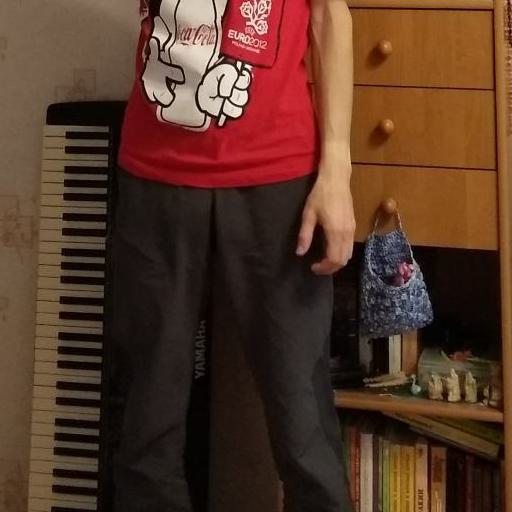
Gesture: no_gesture